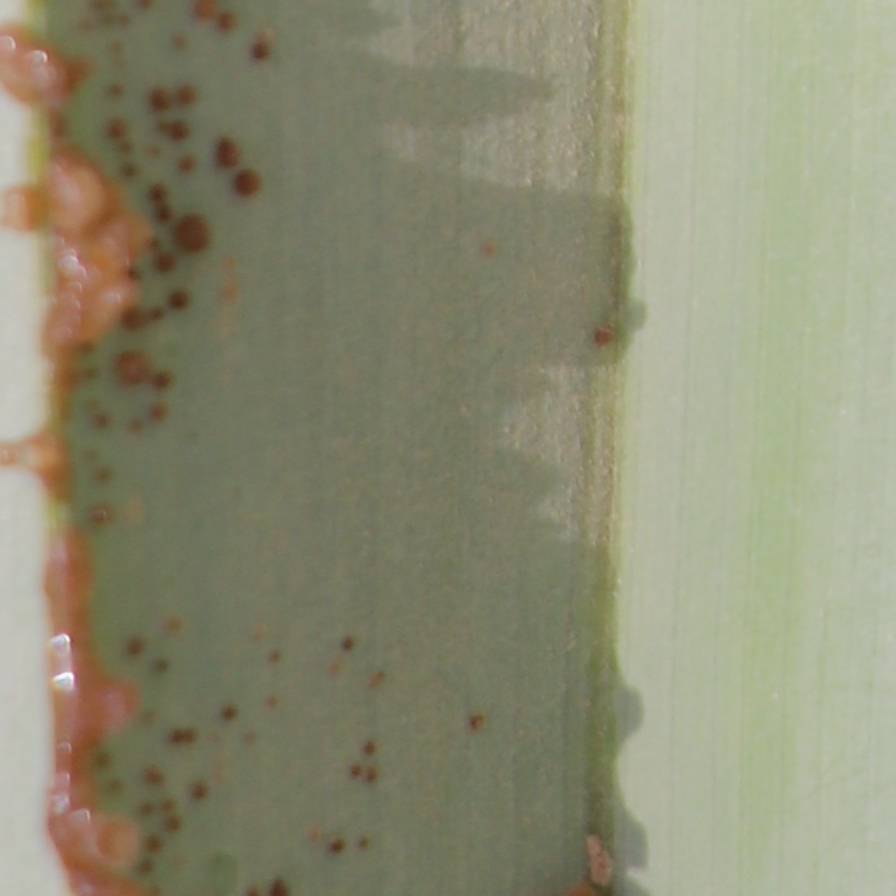
Label: Honey